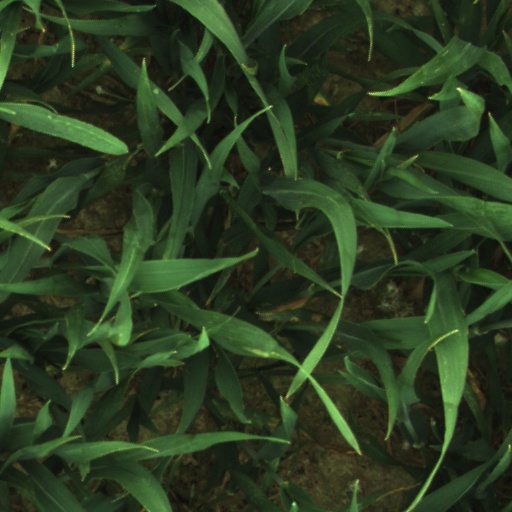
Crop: wheat